Posterior spinal artery syndrome

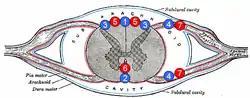
5: posterior spinal arteries

Posterior spinal artery syndrome (PSAS), also known as "posterior spinal cord syndrome", is a type of incomplete spinal cord injury. PSAS is the least commonly occurring of the six clinical spinal cord injury syndromes, with an incidence rate of less than 1%.